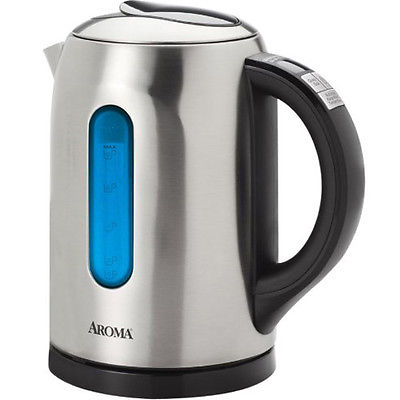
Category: kettle